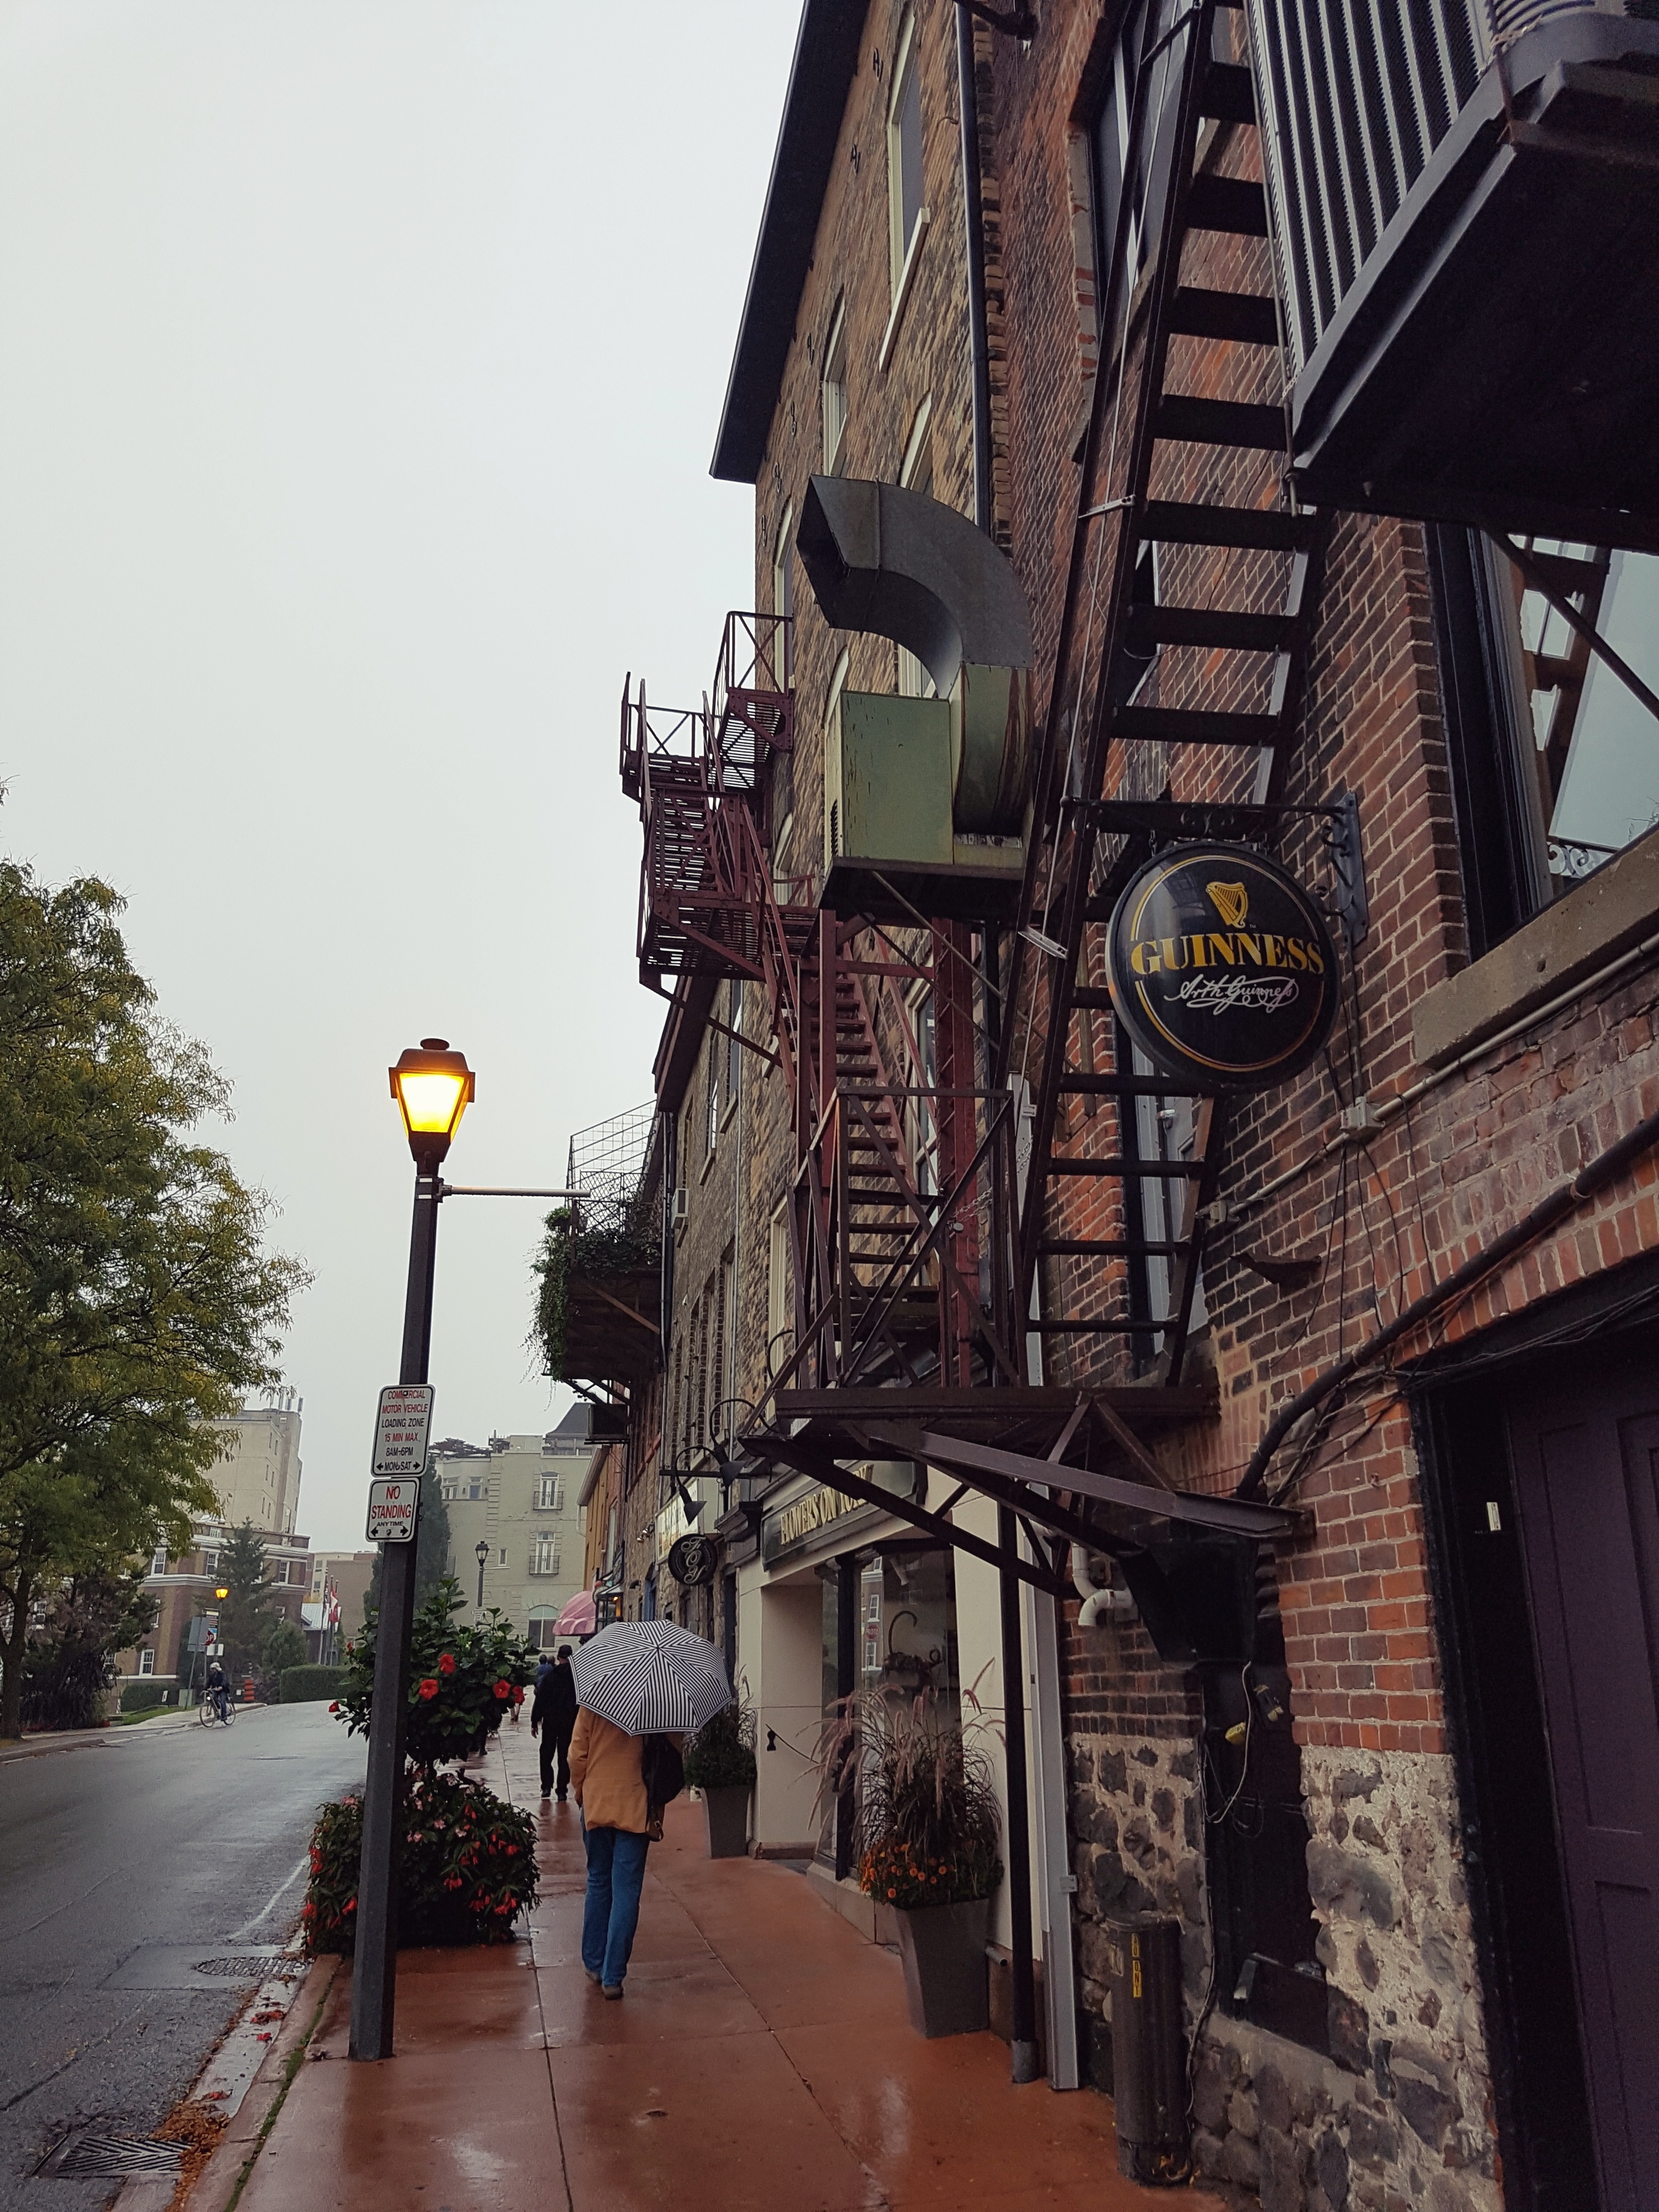
road, street, house, town, alley, lighting, infrastructure, urban area